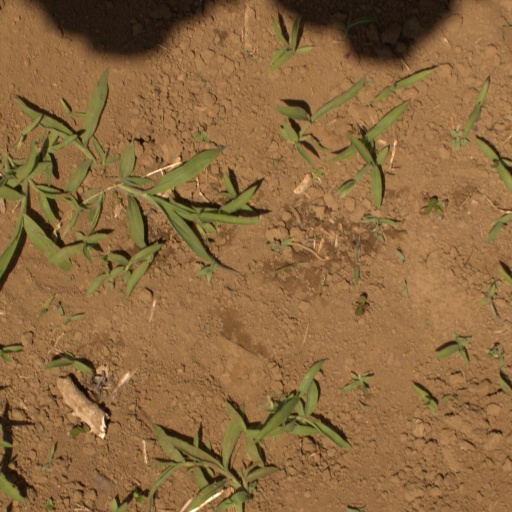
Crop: Jerusalem artichoke